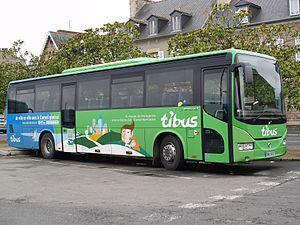
Tréguidel [tʁegidɛl] est une commune française située dans le département des Côtes-d'Armor, en région Bretagne. Tréguidel appartient au pays historique du Goëlo.
Le Conseil départemental des Côtes-d'Armor a mis en place de nombreuses lignes de car. Le réseau interurbain Ti'Bus dessert les grandes et moyennes villes du département, ainsi que les plus petites communes situées sur les axes de ces lignes. Le département a également créé de nombreuses lignes scolaires qui desservent pratiquement toutes les villes du département.
Le réseau Ti'Bus est un ancien service de transport en commun interurbain desservant la plupart des communes du département des Côtes-d'Armor en région Bretagne.